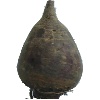
Label: beetroot